Fustanella

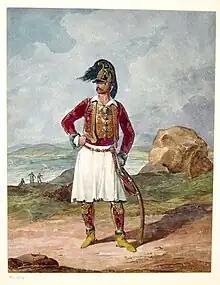
Richard Church, first commander of the 1st Regiment Greek Light Infantry of the British army, wearing the regimental uniform based on the Albanian traditional warrior costume and a dragoon helmet, 1813.

The sizeable Albanian guards and janissary troops who settled on the banks of the Nile during the early rule of Mehmed Ali' dynasty were noted for their swagger, their weapons and their costumes, particularly for the pleats of their typical white fustanellas. Those costumes played a major role in Jean-Léon Gérôme's paintings.